New Zealand Shipping Company

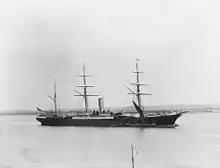
"Tongariro" in 1883

The New Zealand Shipping Company (NZSC) was a shipping company whose ships ran passenger and cargo services between Great Britain and New Zealand between 1873 and 1973.